British Rail Class 114

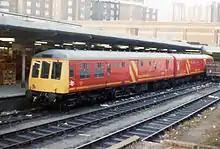
55930 in Royal Mail livery

Five units were rebuilt as parcels units with roller-shutter doors in 1988. These were repainted in Royal Mail red livery, and were based at Cambridge depot. They were withdrawn in 1991. Four of the units were scrapped, whilst the fifth was rebuilt as a test train for the new ATP. This unit passed into EWS ownership with the privatisation of Britain's railways. It was then used in a new role of a route-learner unit, until it was withdrawn in 2002. It was eventually preserved in 2004.